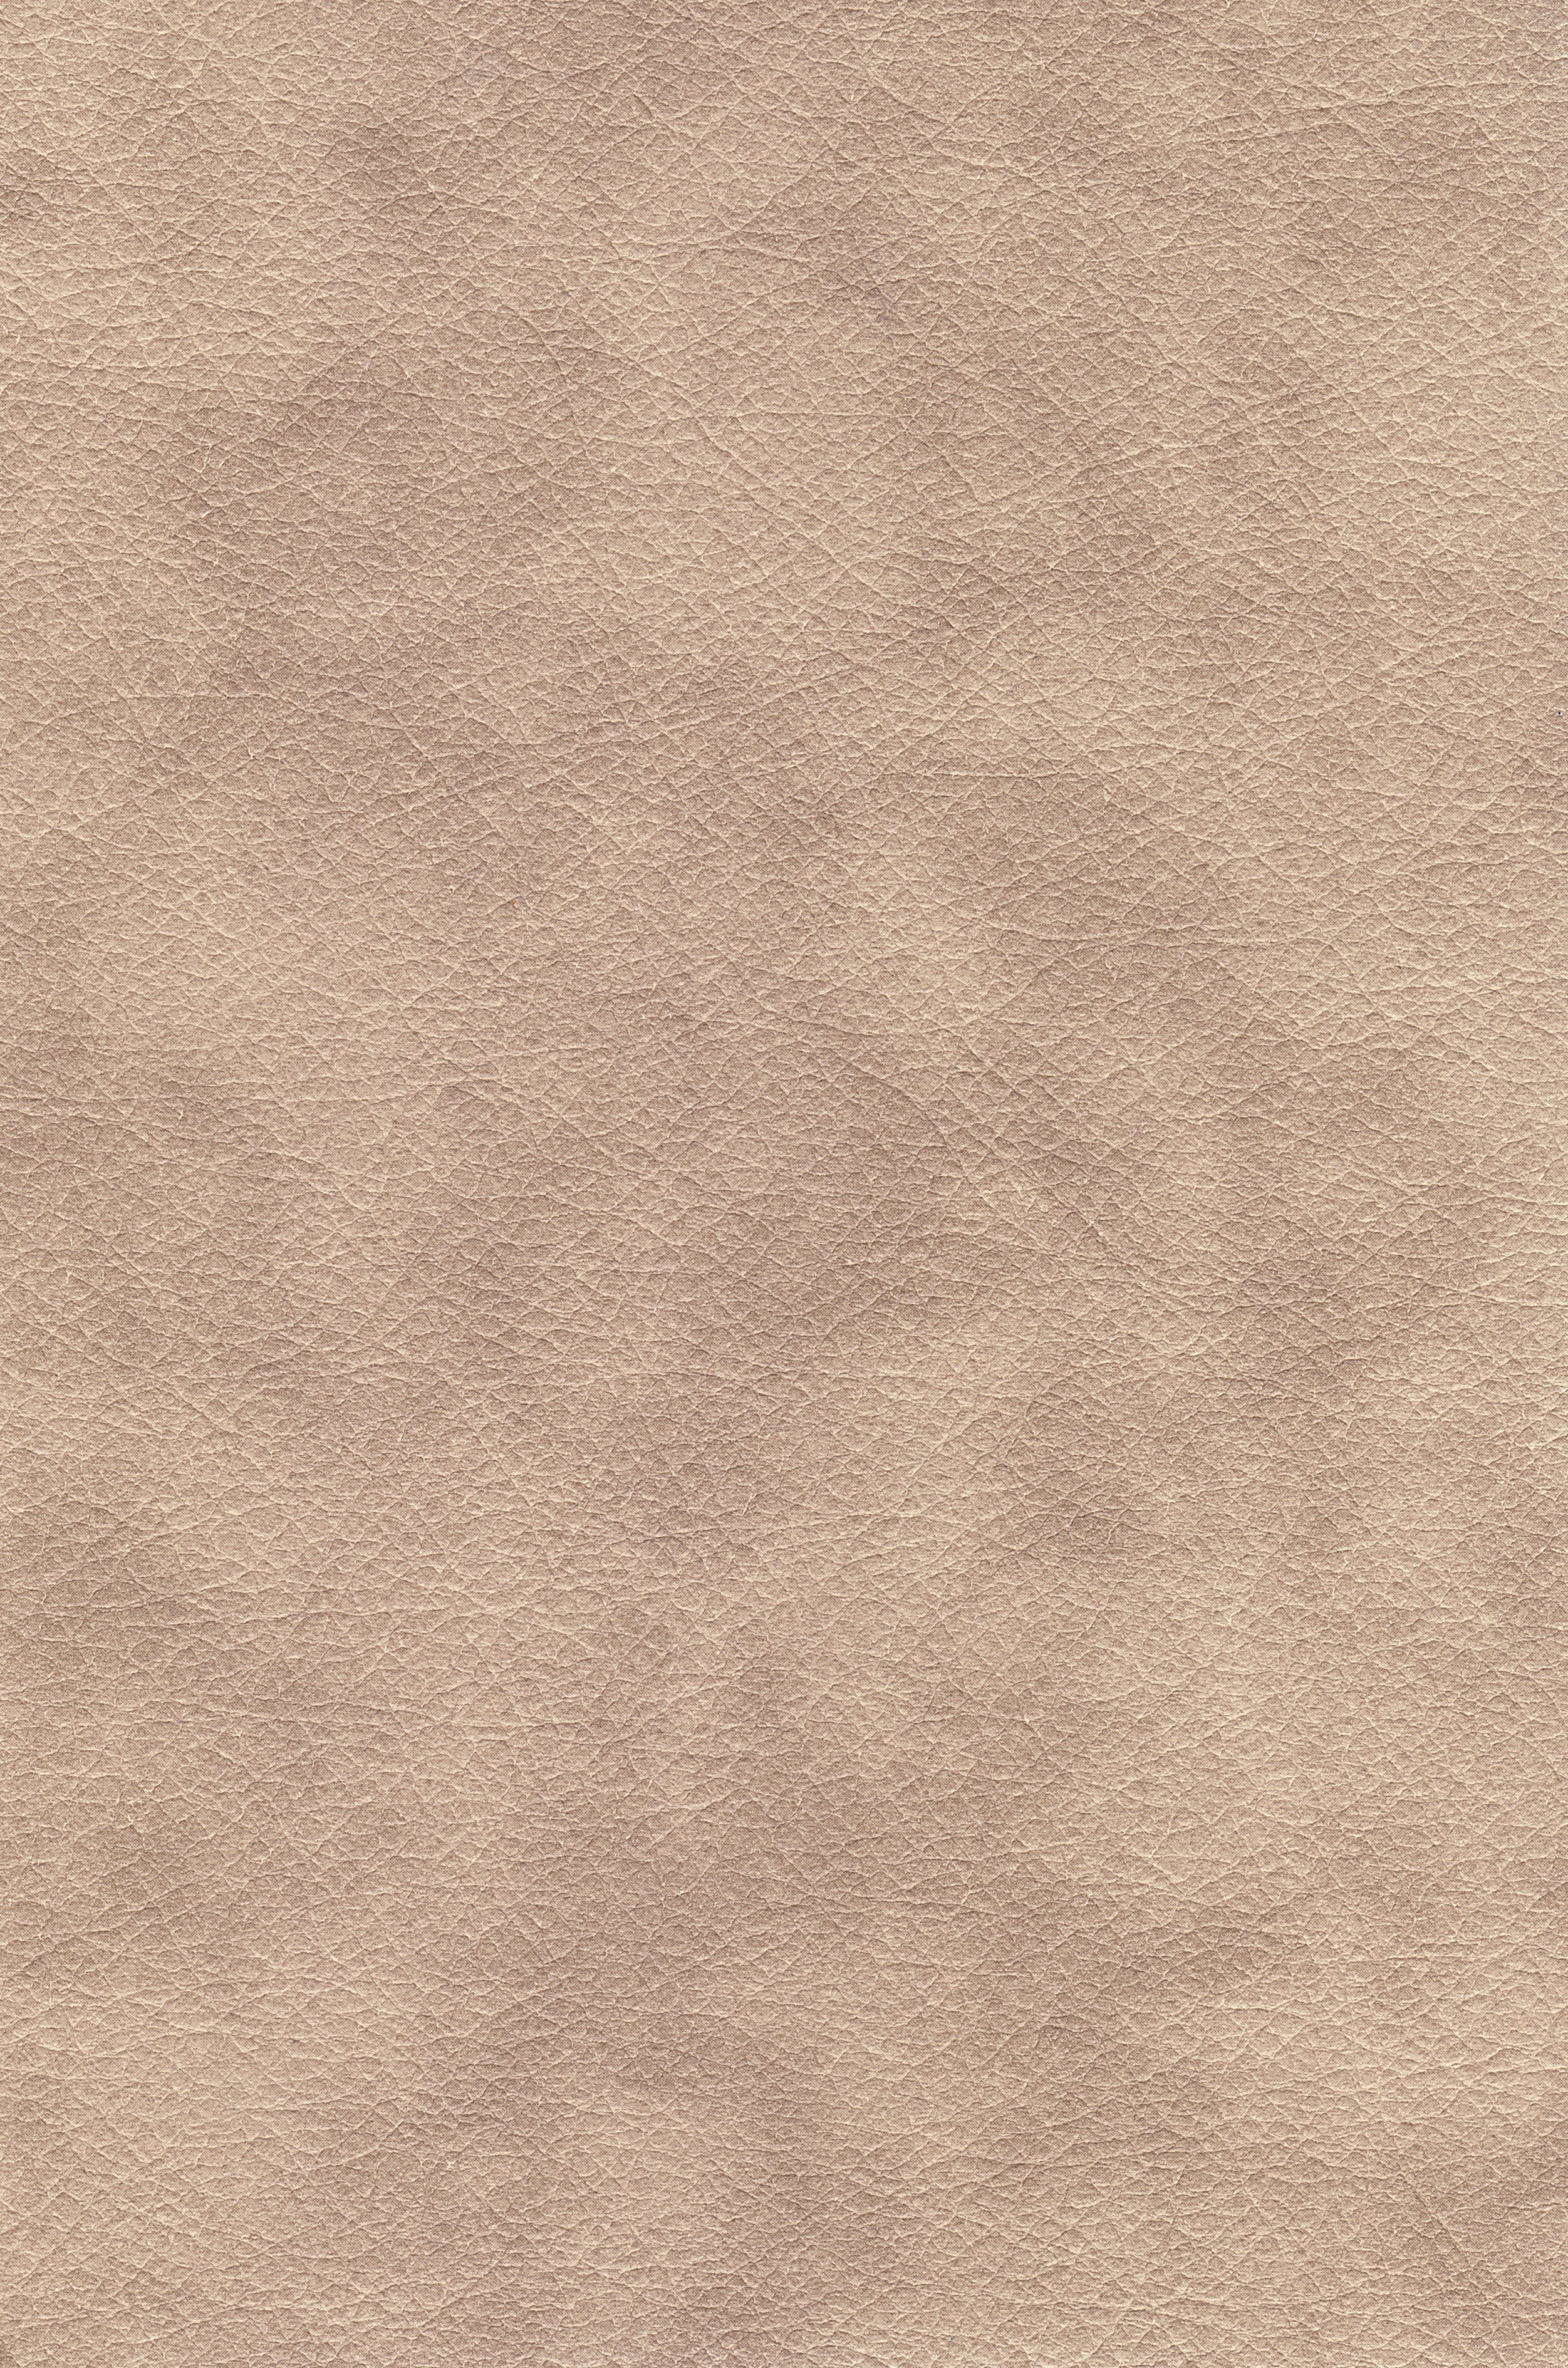
creative, light, leather, floor, fur, pattern, line, high, natural, artistic, brown, artist, professional, furniture, decor, material, fabric, create, textile, art, background, creativity, design, beige, skin, wallpaper, raw, area, textures, quality, rau, flooring, laminate flooring, real feather